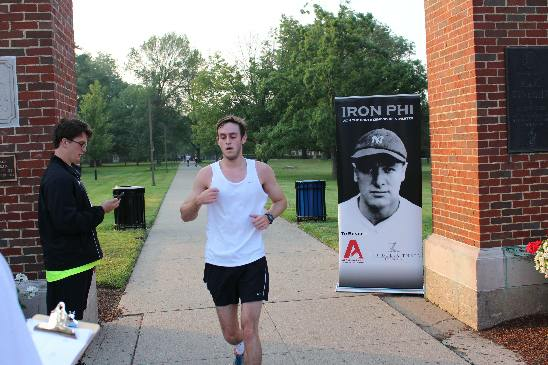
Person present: Yes